Kim Soo-yong

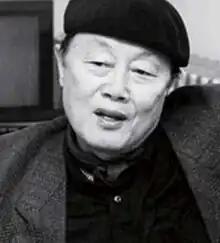

Kim Soo-yong (23 September 1929 – 3 December 2023) was a South Korean film director. Kim made his debut in 1958 with "A Henpecked Husband" and directed more than 100 movies through 1999 with "Scent of Love" (2000). He made many popular commercial films of the past decades, such as "Sad Story of Self Supporting Child" (a.k.a. "Sorrow in the Heavens") (1965) as well as some 50 literary movies based on popular Korean novels such as "The Sea Village" (1965) and "Mist" (1967). Kim died on 3 December 2023, at the age of 94.